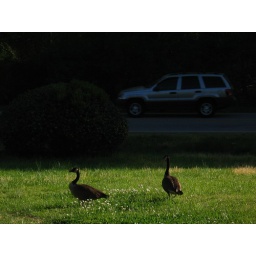
Unexpected w/car. Geese next to someones home near the road